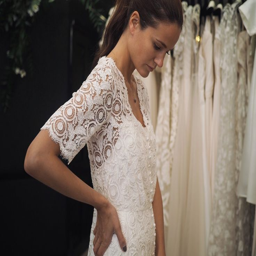
wedding dress by halfpenny london